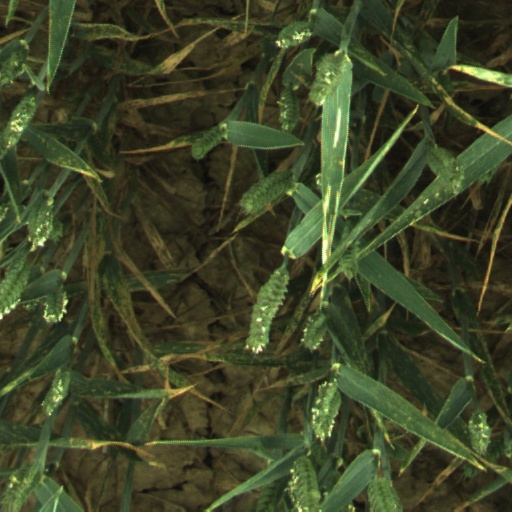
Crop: wheat